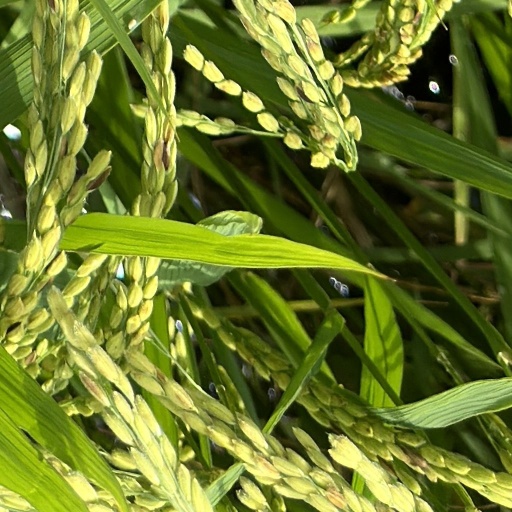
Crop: rice